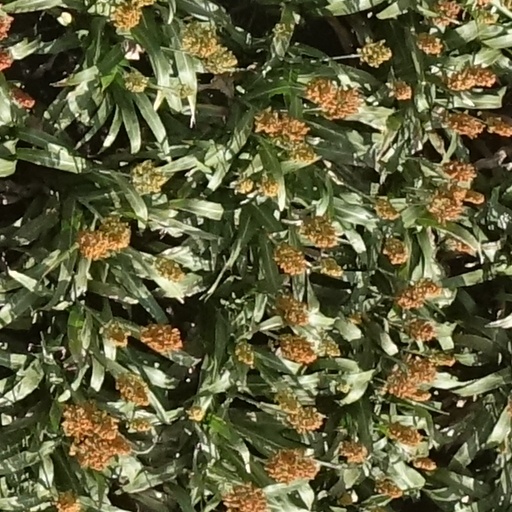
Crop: sorghum